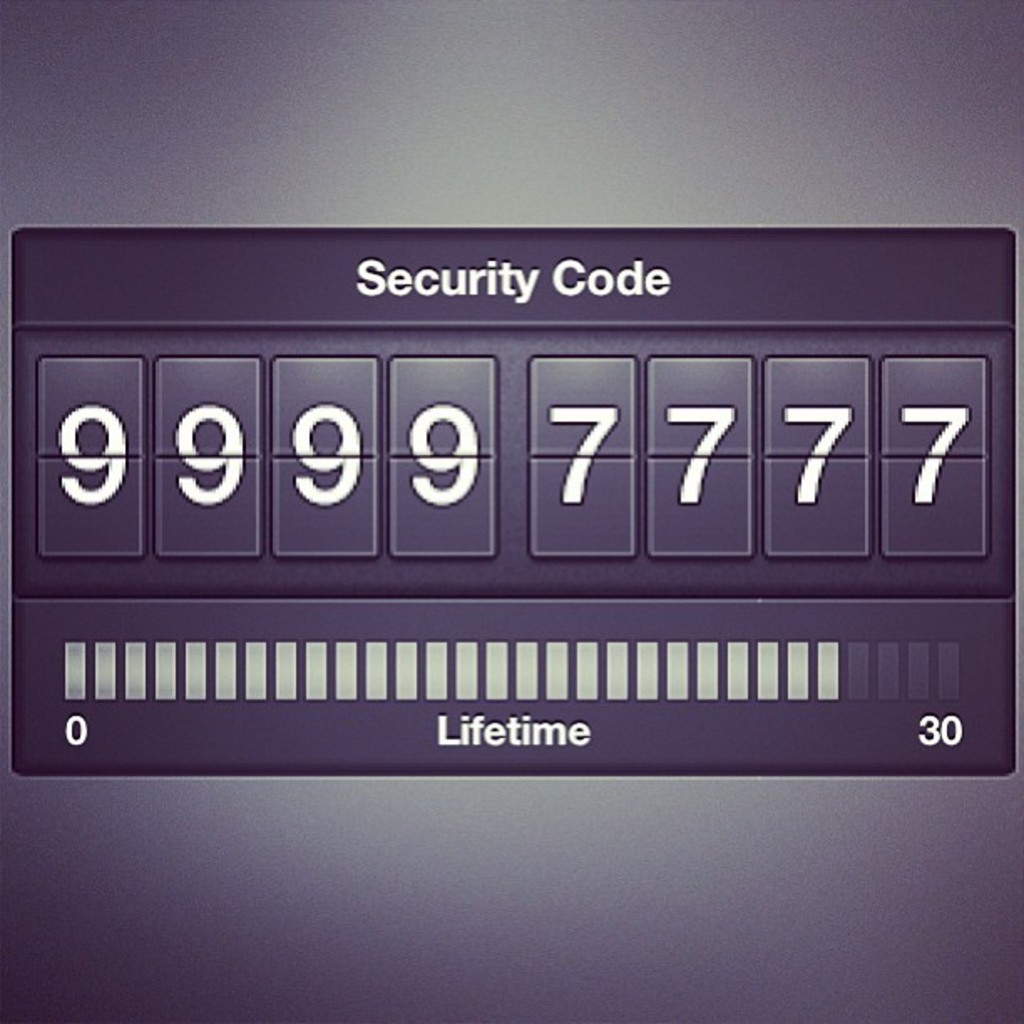
Label: others